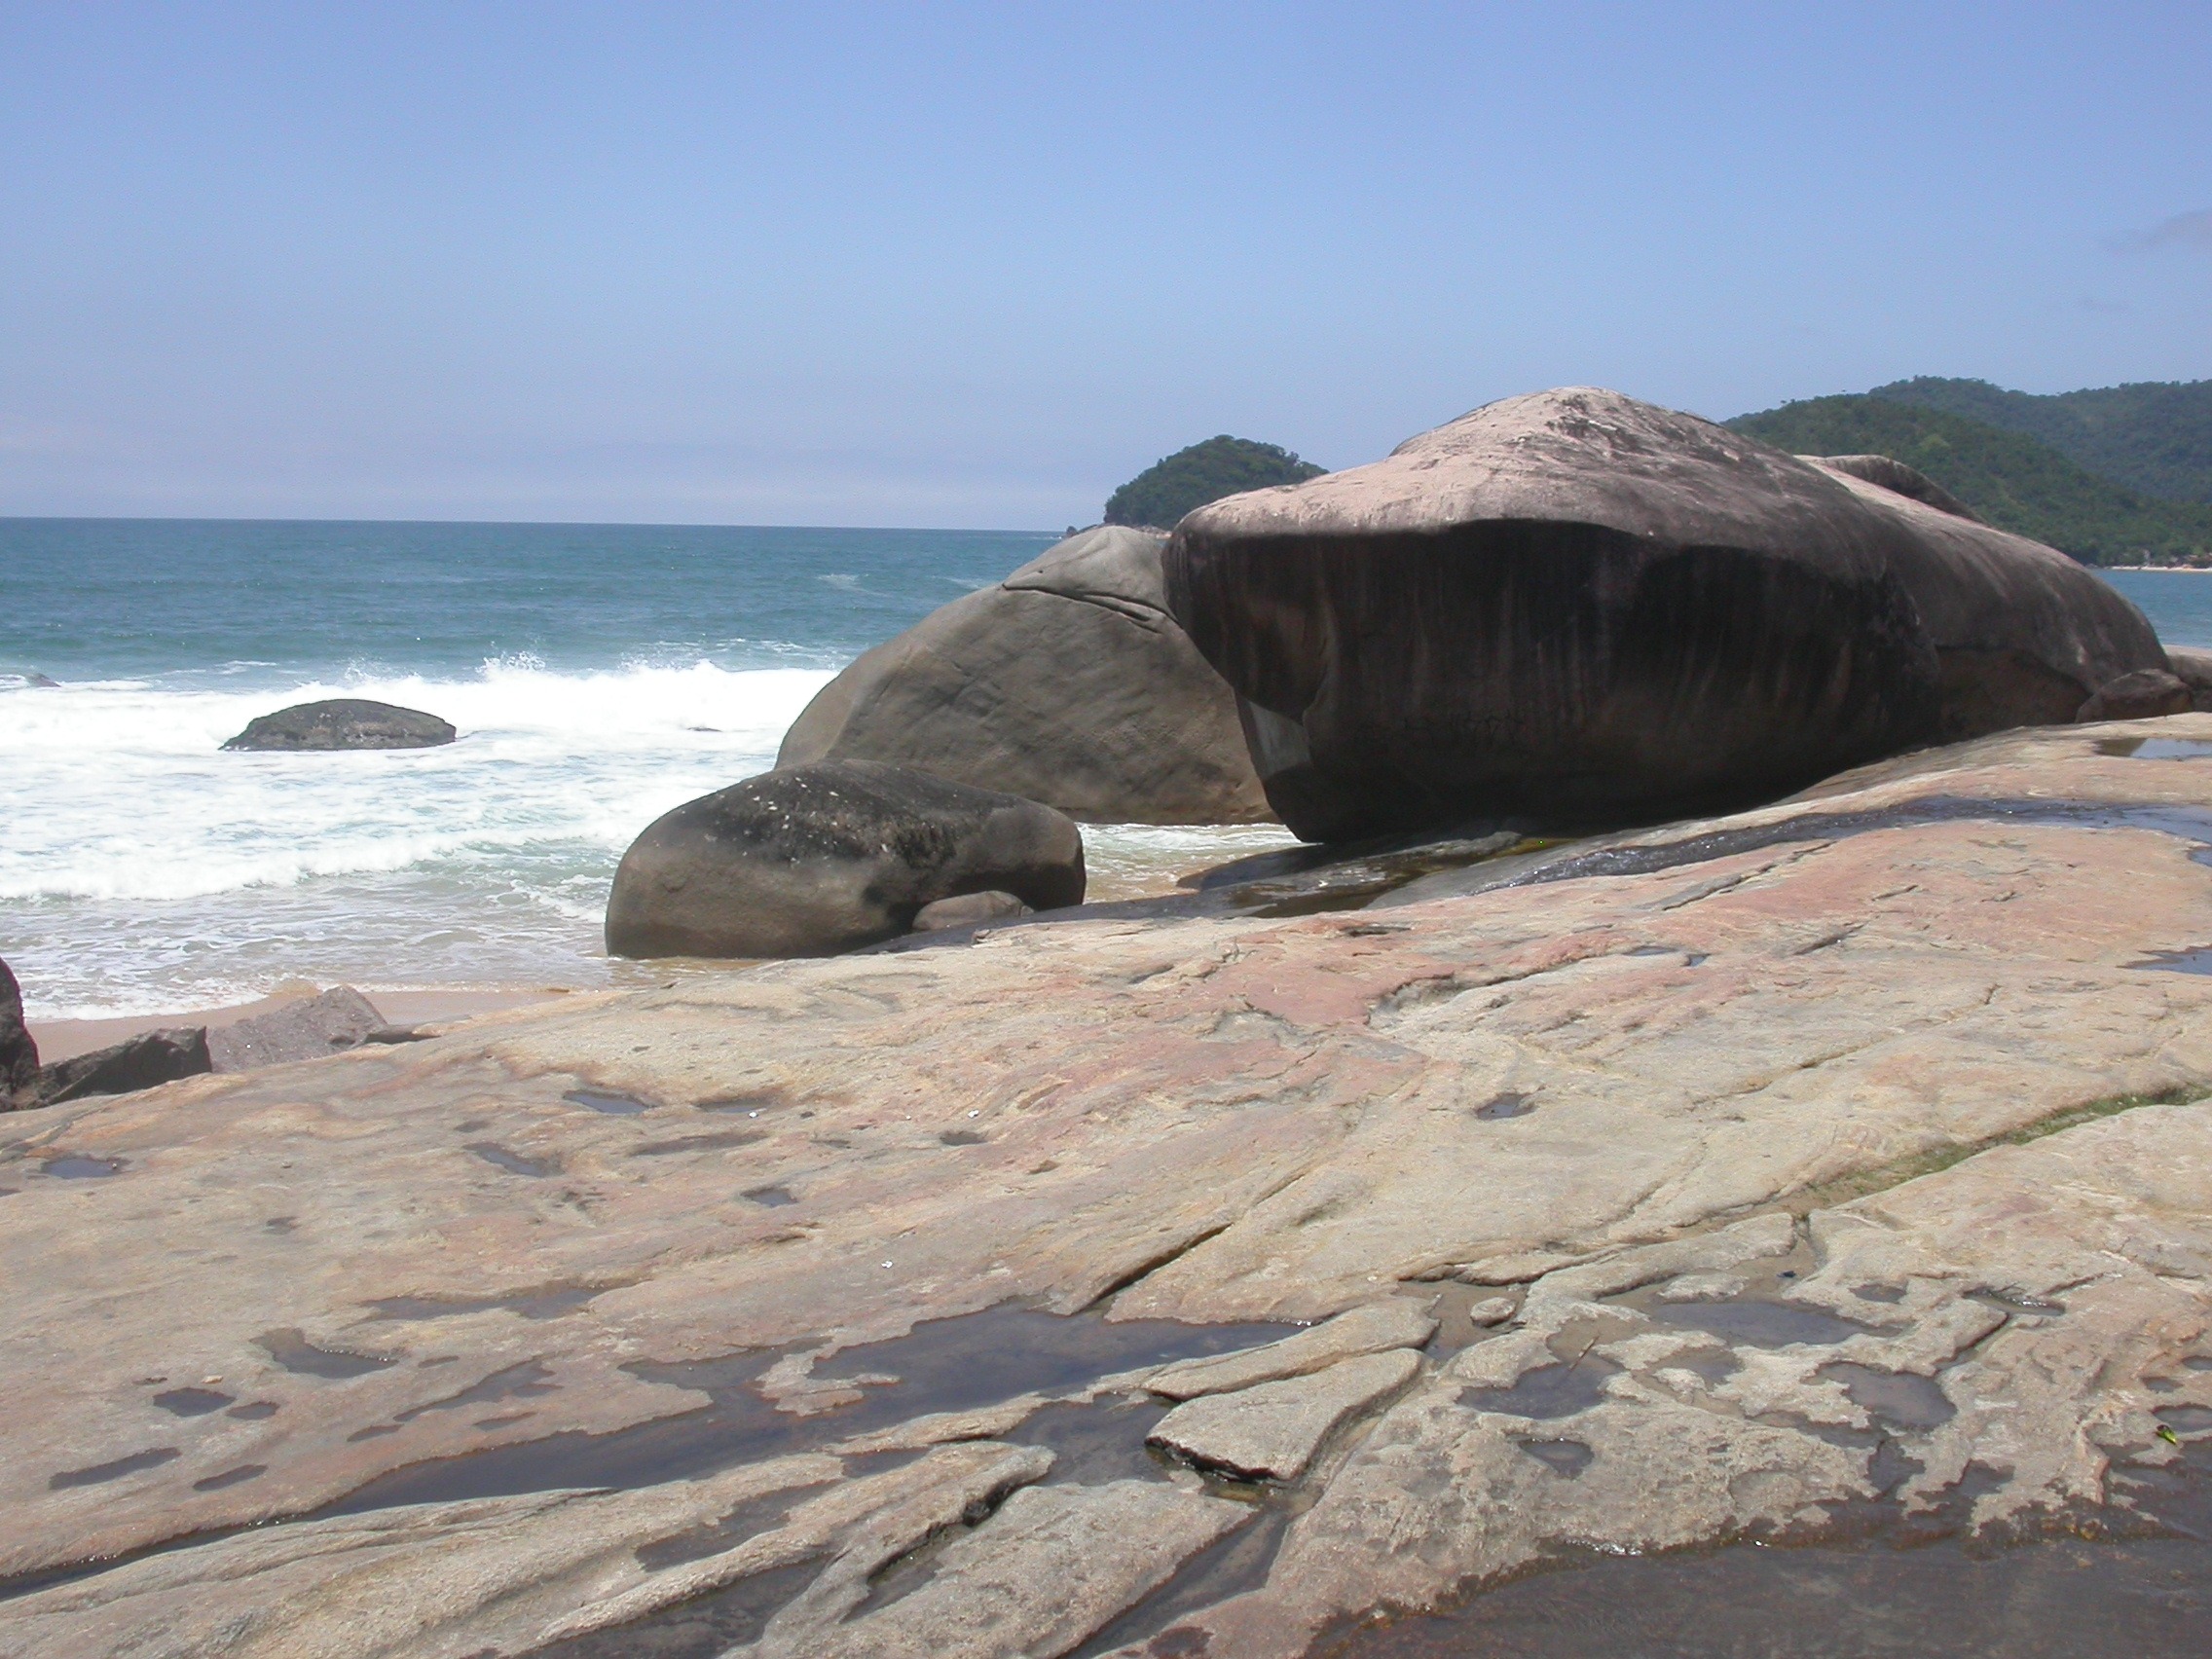
beach, sea, coast, sand, rock, ocean, shore, formation, cliff, bay, terrain, material, rocks, stones, geology, cape